Chavela (film)

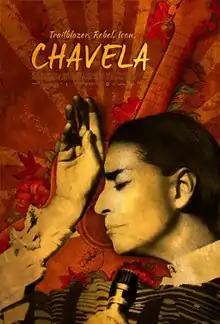
Film poster

Chavela is a 2017 American documentary film, directed by Catherine Gund and Daresha Kyi. The film is a portrait of Mexican singer and actress Chavela Vargas.